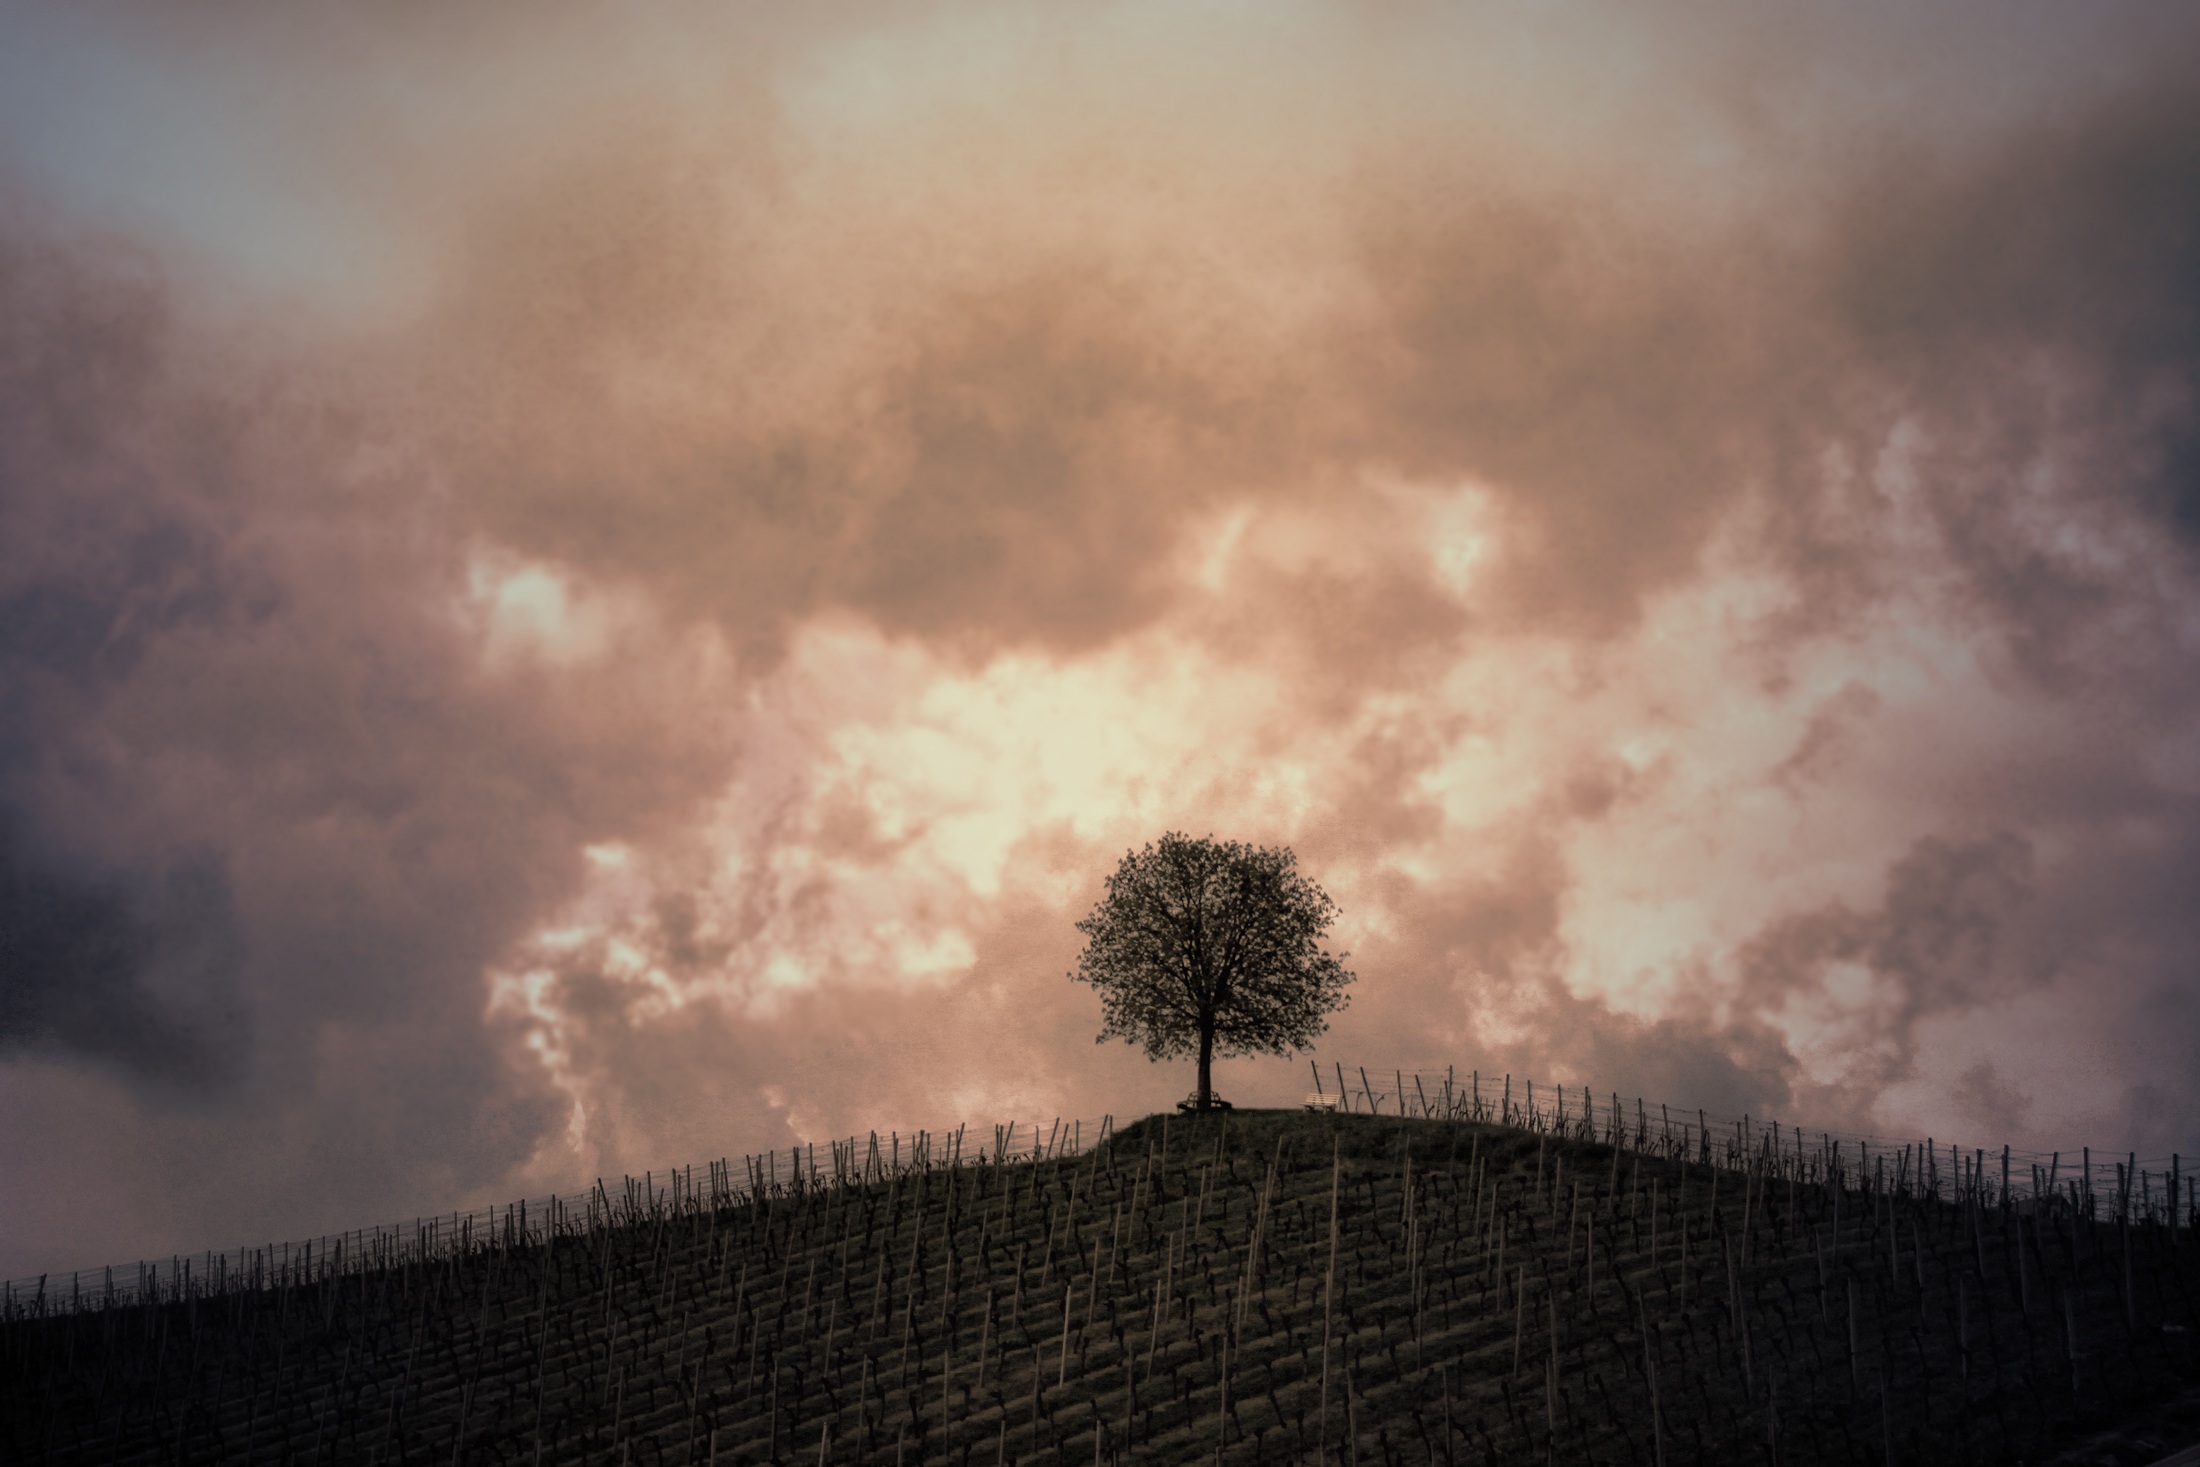
tree, horizon, cloud, sky, sunset, sunlight, morning, hill, dawn, atmosphere, dusk, evening, weather, darkness, vines, sepia, clouds, thunderstorm, gewitterstimmung, meteorological phenomenon, atmospheric phenomenon, atmosphere of earth